Diving suit

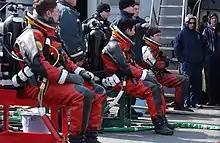
U.S. Navy divers prepare to dive in dry suits

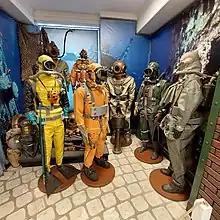
A museum display of diving dry suits with different breathing apparatus configurations

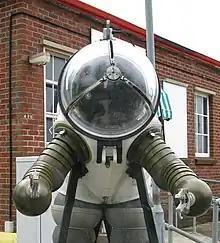
A JIM suit at the Royal Navy Submarine Museum.

Dry suits are generally used where the water temperature is between . Water is prevented from entering the suit by seals at the neck and wrists and the opening for getting the suit on and off is typically closed by a waterproof zipper. The suit insulates the wearer by maintaining an insulating layer of air in the undersuit between the body and the suit shell, (in exactly the way that thermal insulation garments work above water) or by using a watertight expanded neoprene suit shell, which is inherently insulating in the same way as a wet suit, and which can usually be worn with additional insulating undergarments.